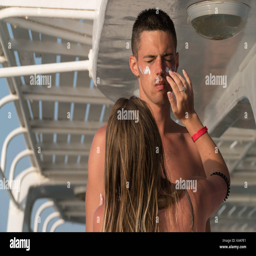
the girl is applying sunscreen on the guy 's face